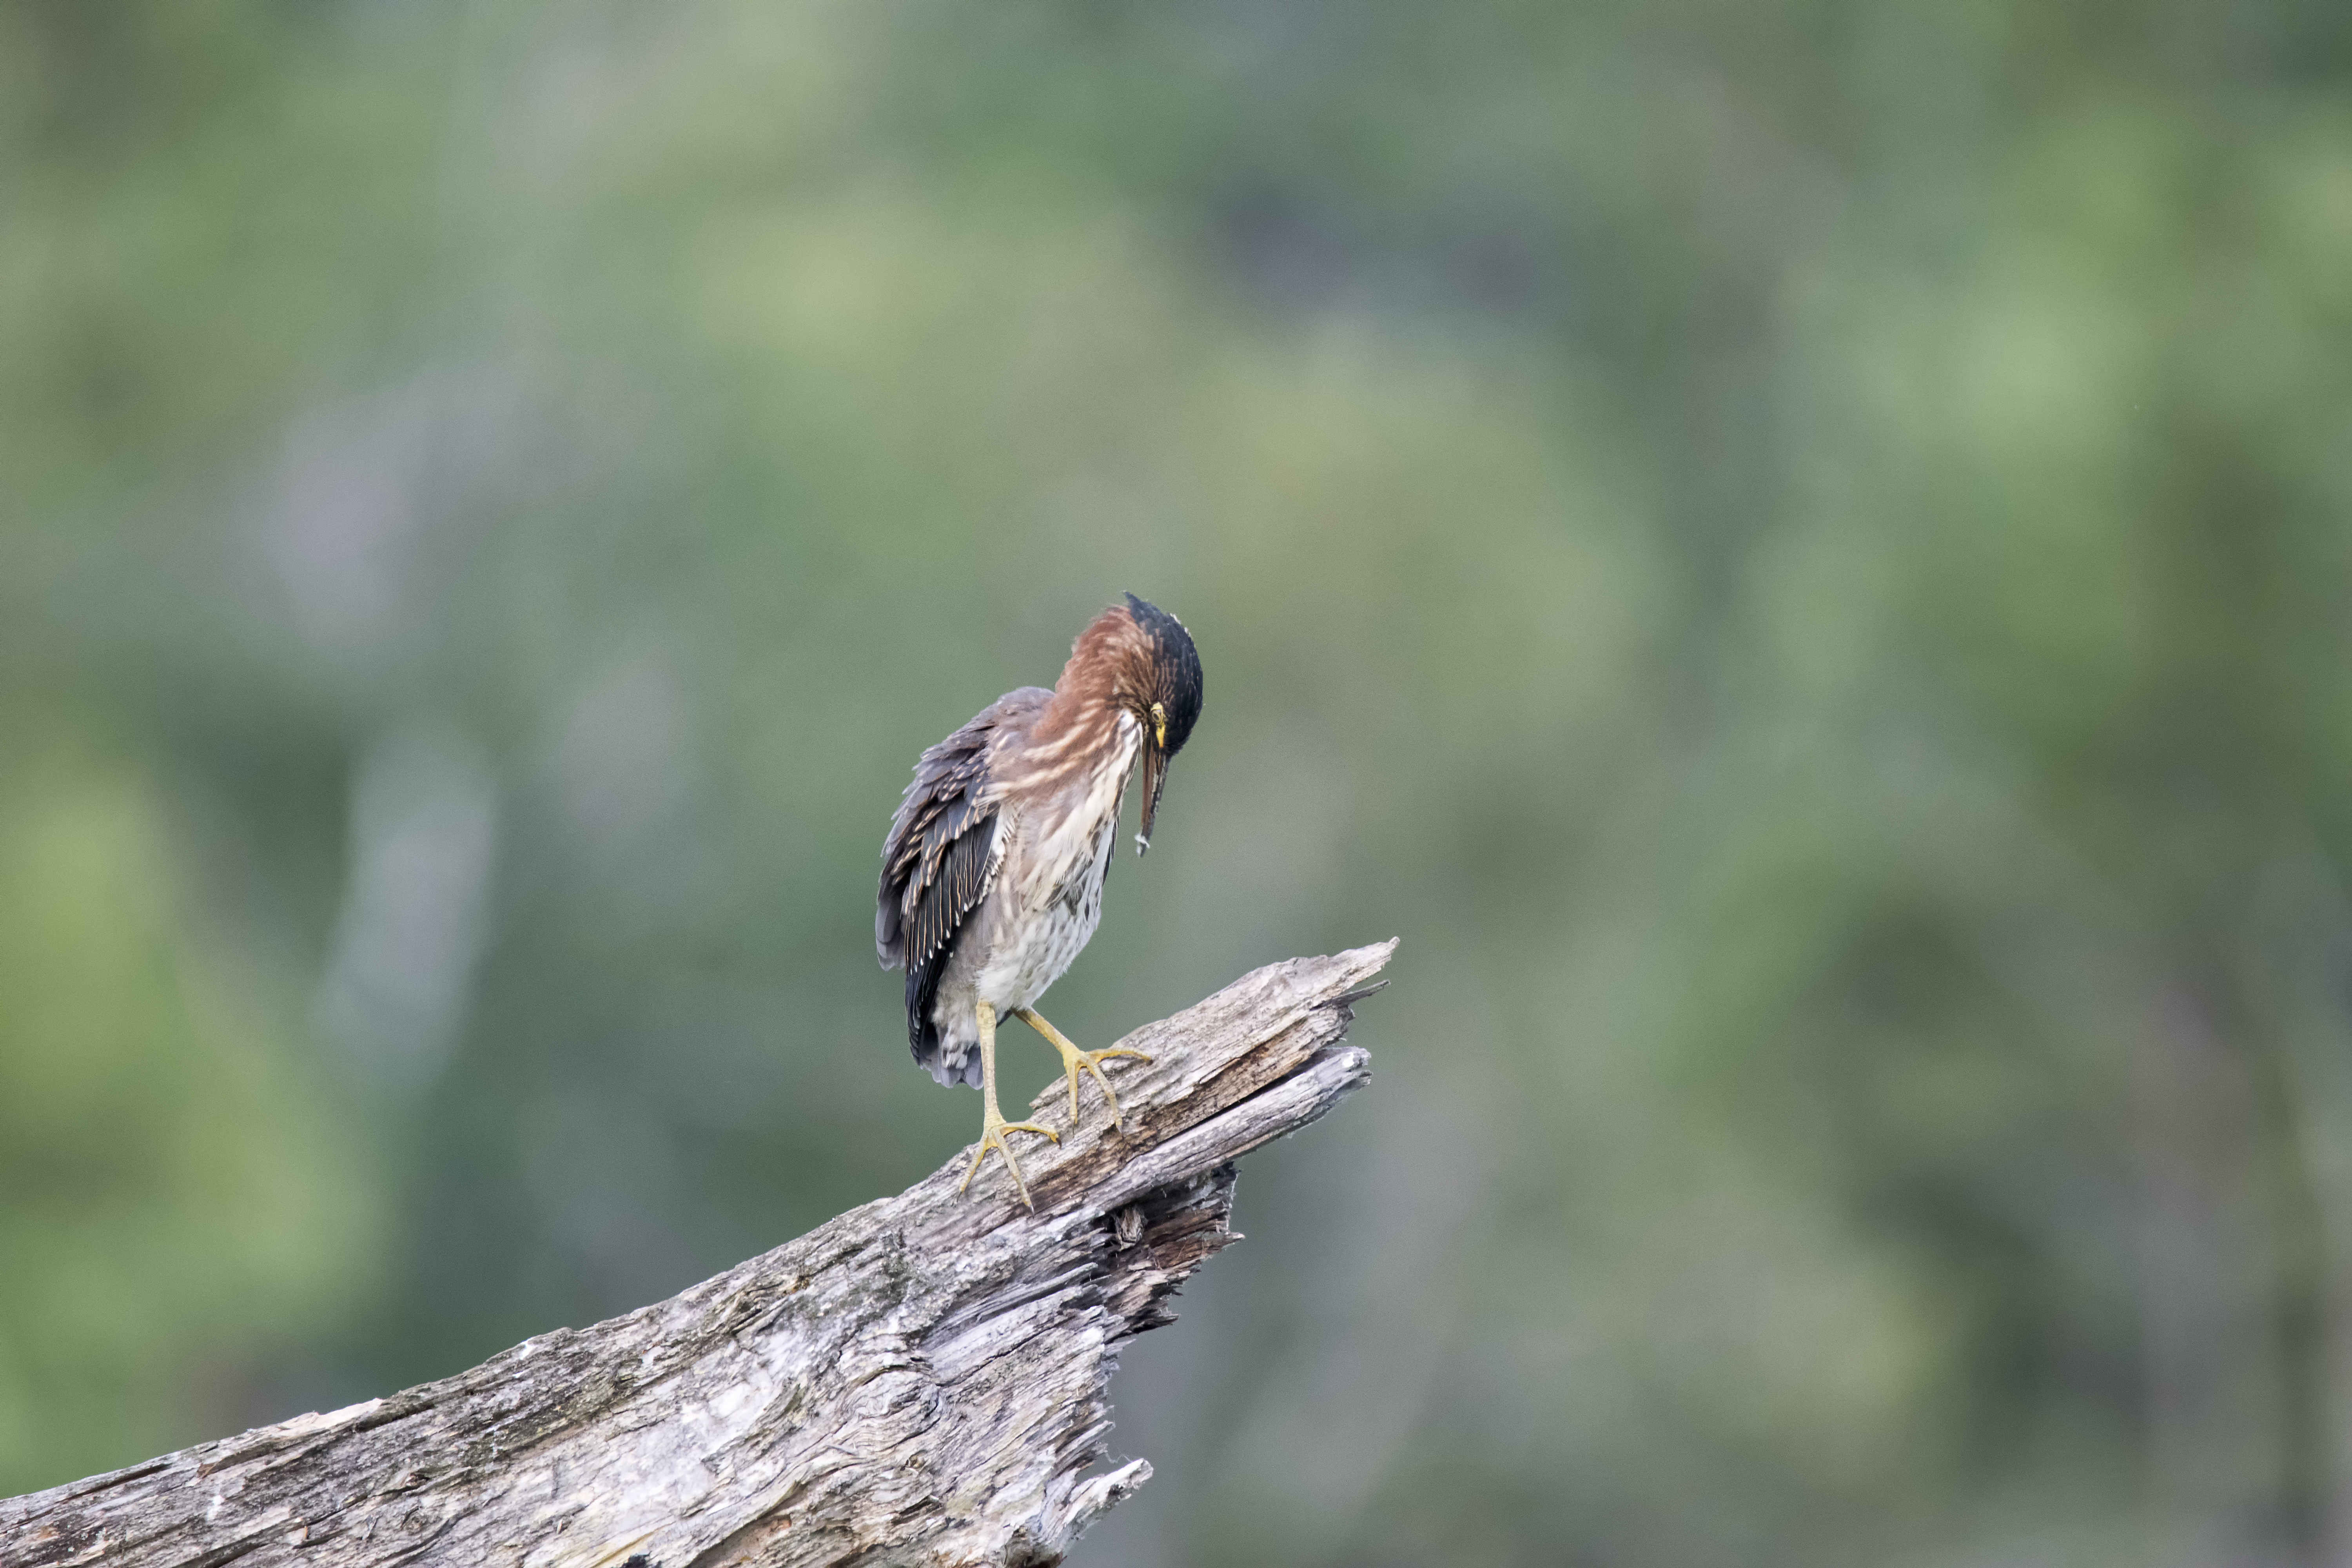
nature, branch, bird, wing, wildlife, green, beak, hawk, fauna, bird of prey, close up, canada, vertebrate, vert, quebec, heron, sherbrooke, oiseau, perching bird